Saharan rock art

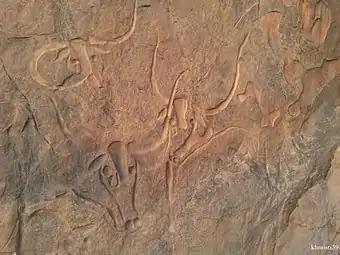
Crying Cows low-relief rock art found in Tassili n'Ajjer, Algeria. It depicts teardrops rolling down the faces of horned cattle.

Archaeologists, anthropologists, and other researchers have been studying rock art to gain information about African cultures from the past. Many photographs are taken of the art so it can be studied further. Dating the art of the Sahara is made possible through radiometric dating of organic material, including radiocarbon dating. Organic artifacts found at the sites can be dated, as can some residues on the rock art itself.